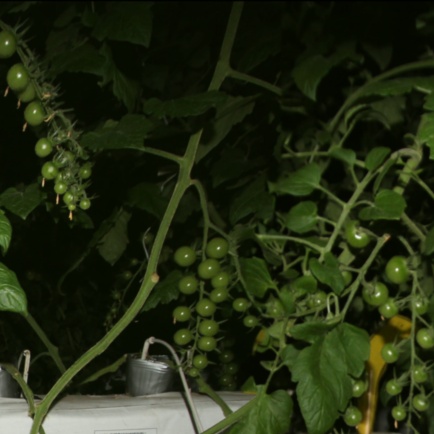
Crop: tomato